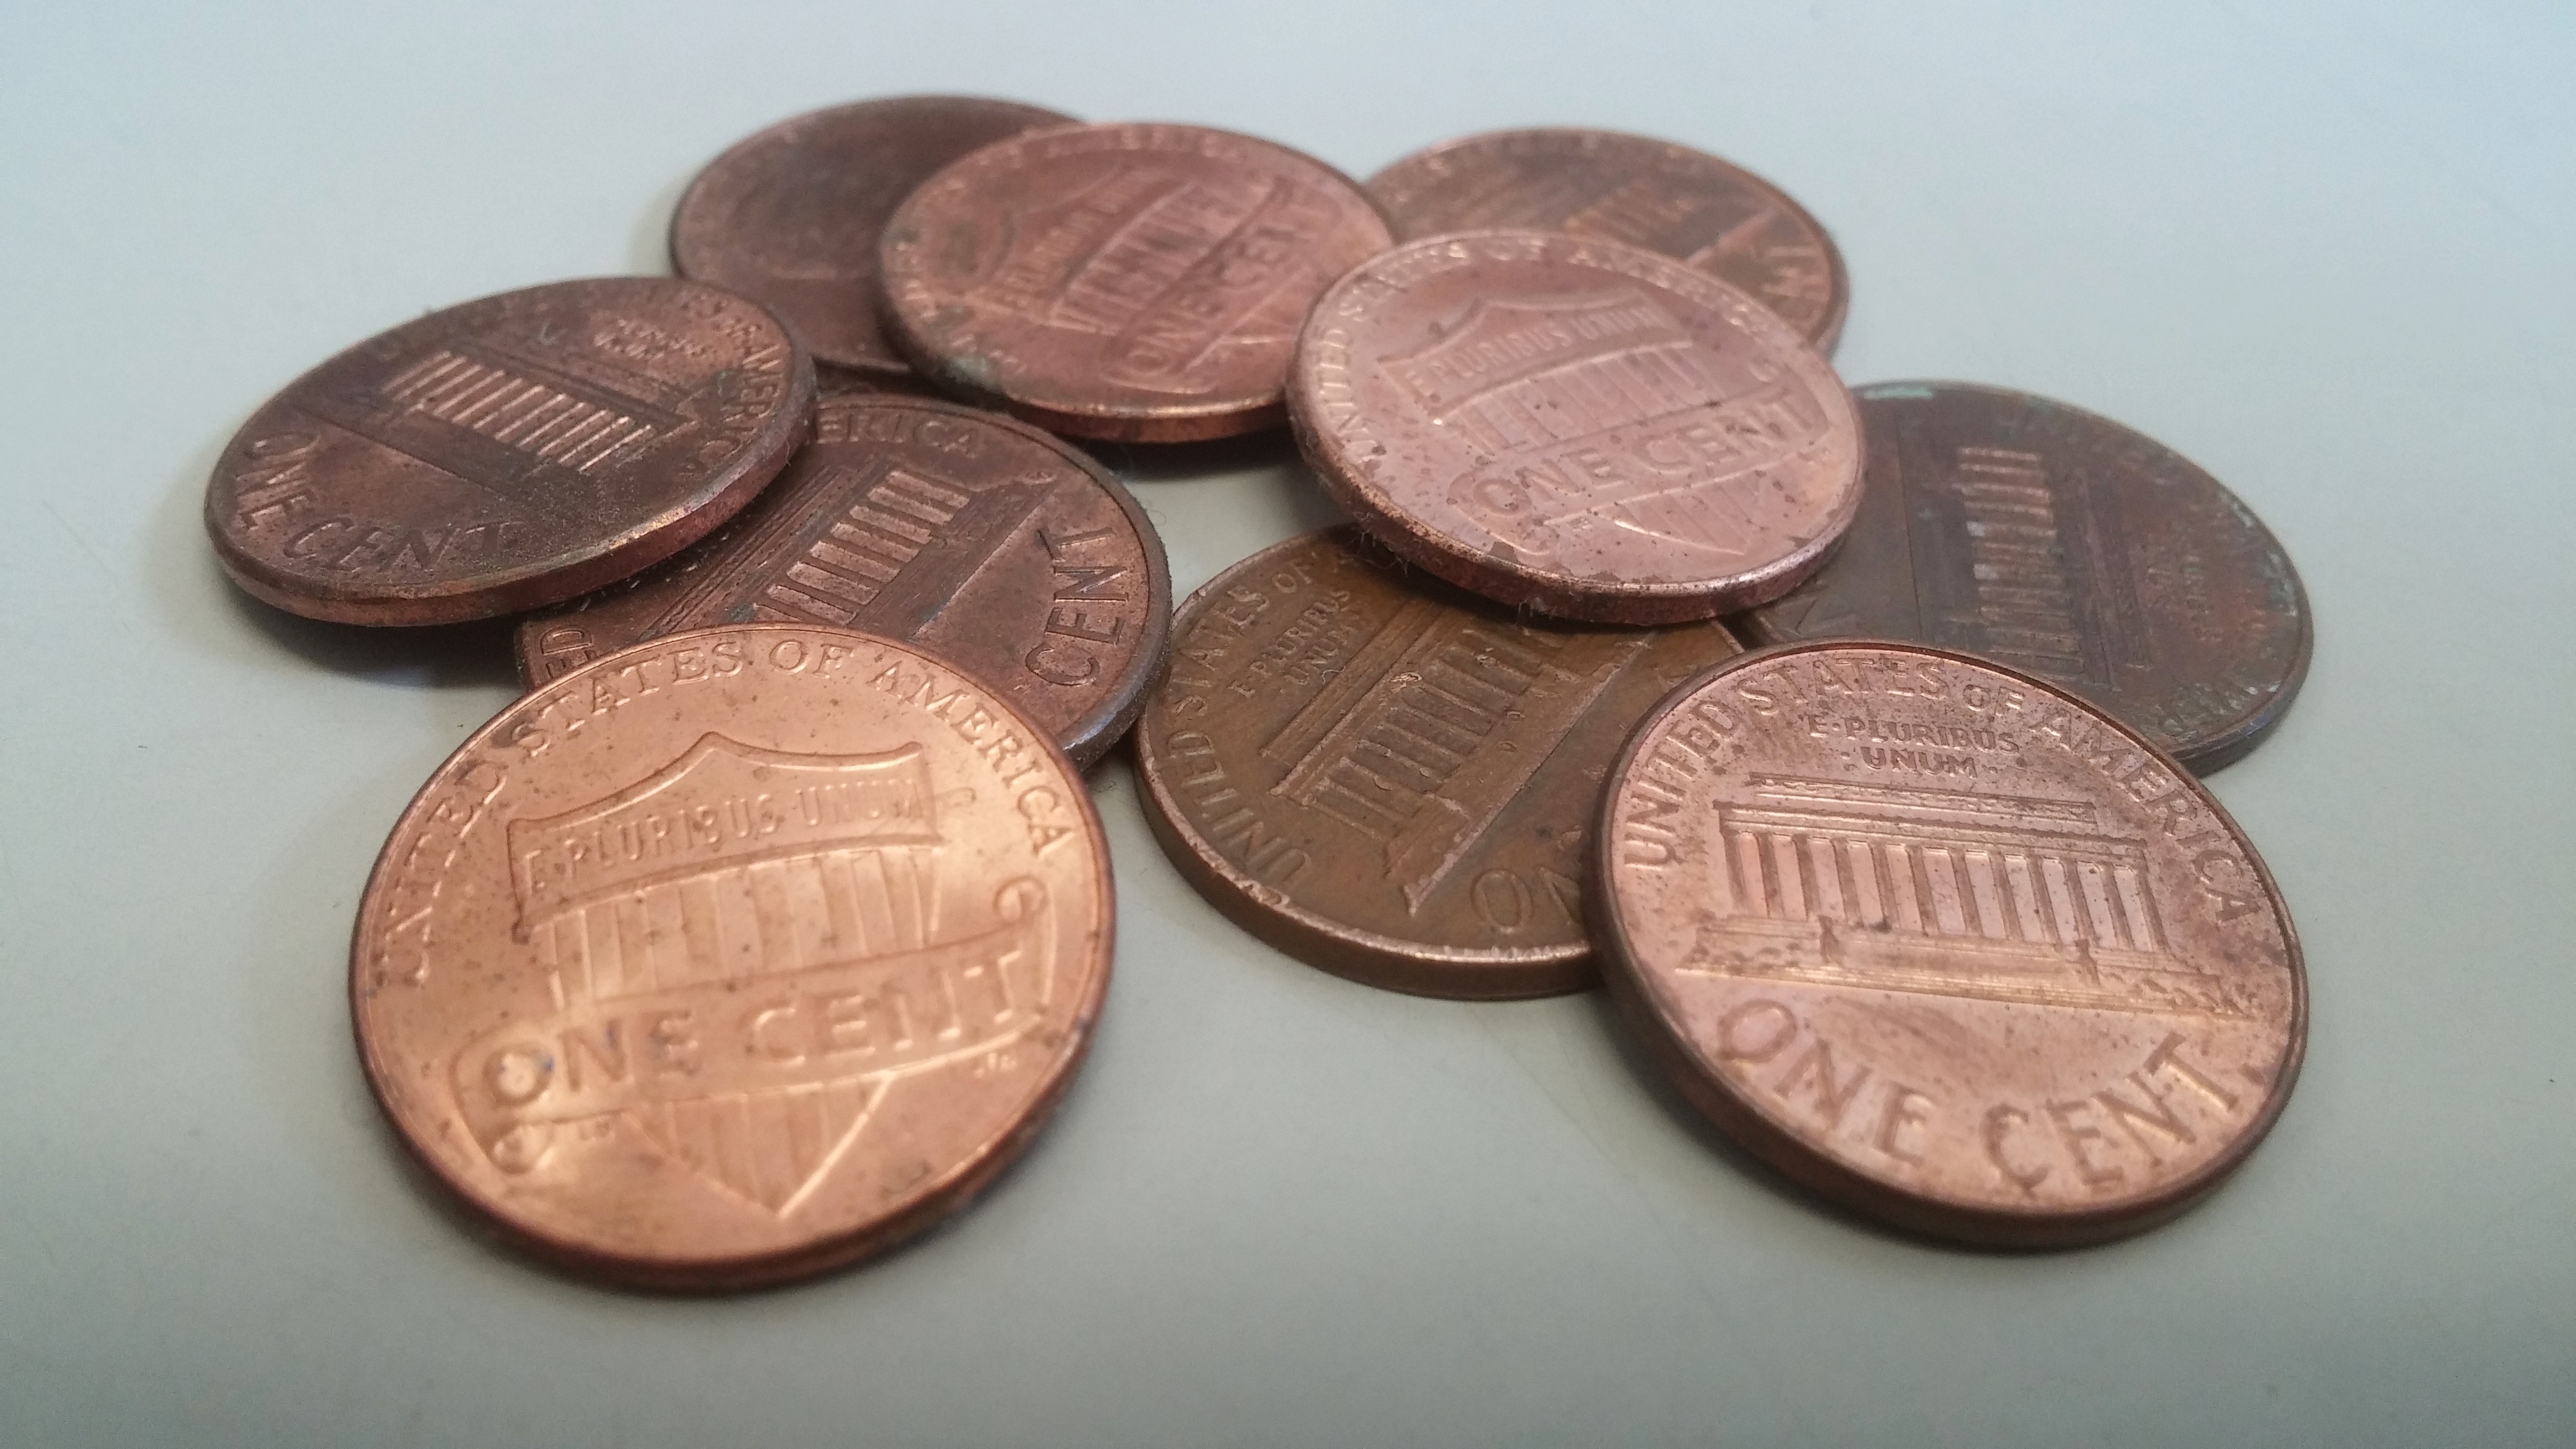
metal, usa, united states of america, money, material, cash, american, one, copper, currency, coin, change, coins, pennies, cent, penny